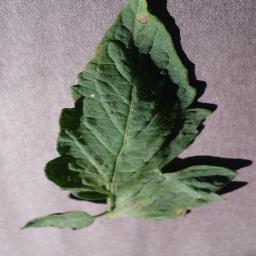
Label: Tomato___Early_blight